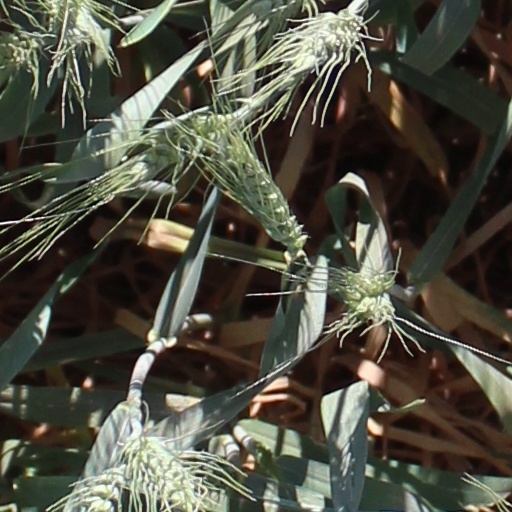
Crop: wheat